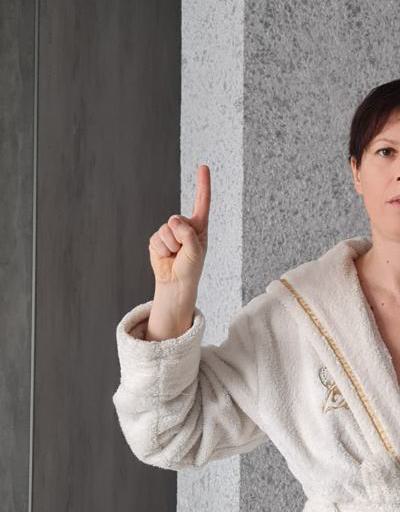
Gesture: one